Polish Handball Association

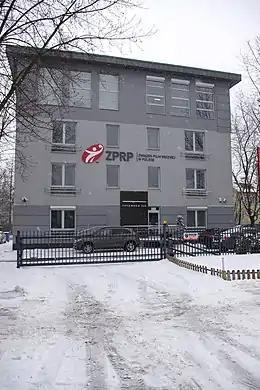
Headquarters of the Polish Handball Federation

The Polish Handball Association (ZPRP) is the national handball association in Poland.